3rd Battalion, 9th Marines

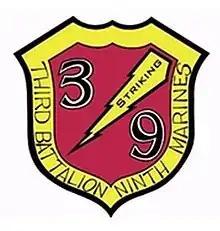
3/9 Insignia

The 3rd Battalion, 9th Marines (3/9) is an infantry battalion of the United States Marine Corps. Formed during World War I it served until the early 1990s when it was redesignated as 3rd Battalion, 4th Marines (3/4) during a realignment and renumbering of the Marine Corps' infantry battalions, following the deactivation of the 9th Marine Regiment. The 3rd Battalion, 9th Marines was initially a subordinate unit of the 9th Marine Regiment, 3rd Marine Division, but was later operationally transferred to the 1st Marine Division as a subordinate unit of the 7th Marine Regiment where it remained until its redesignation as 3/4.